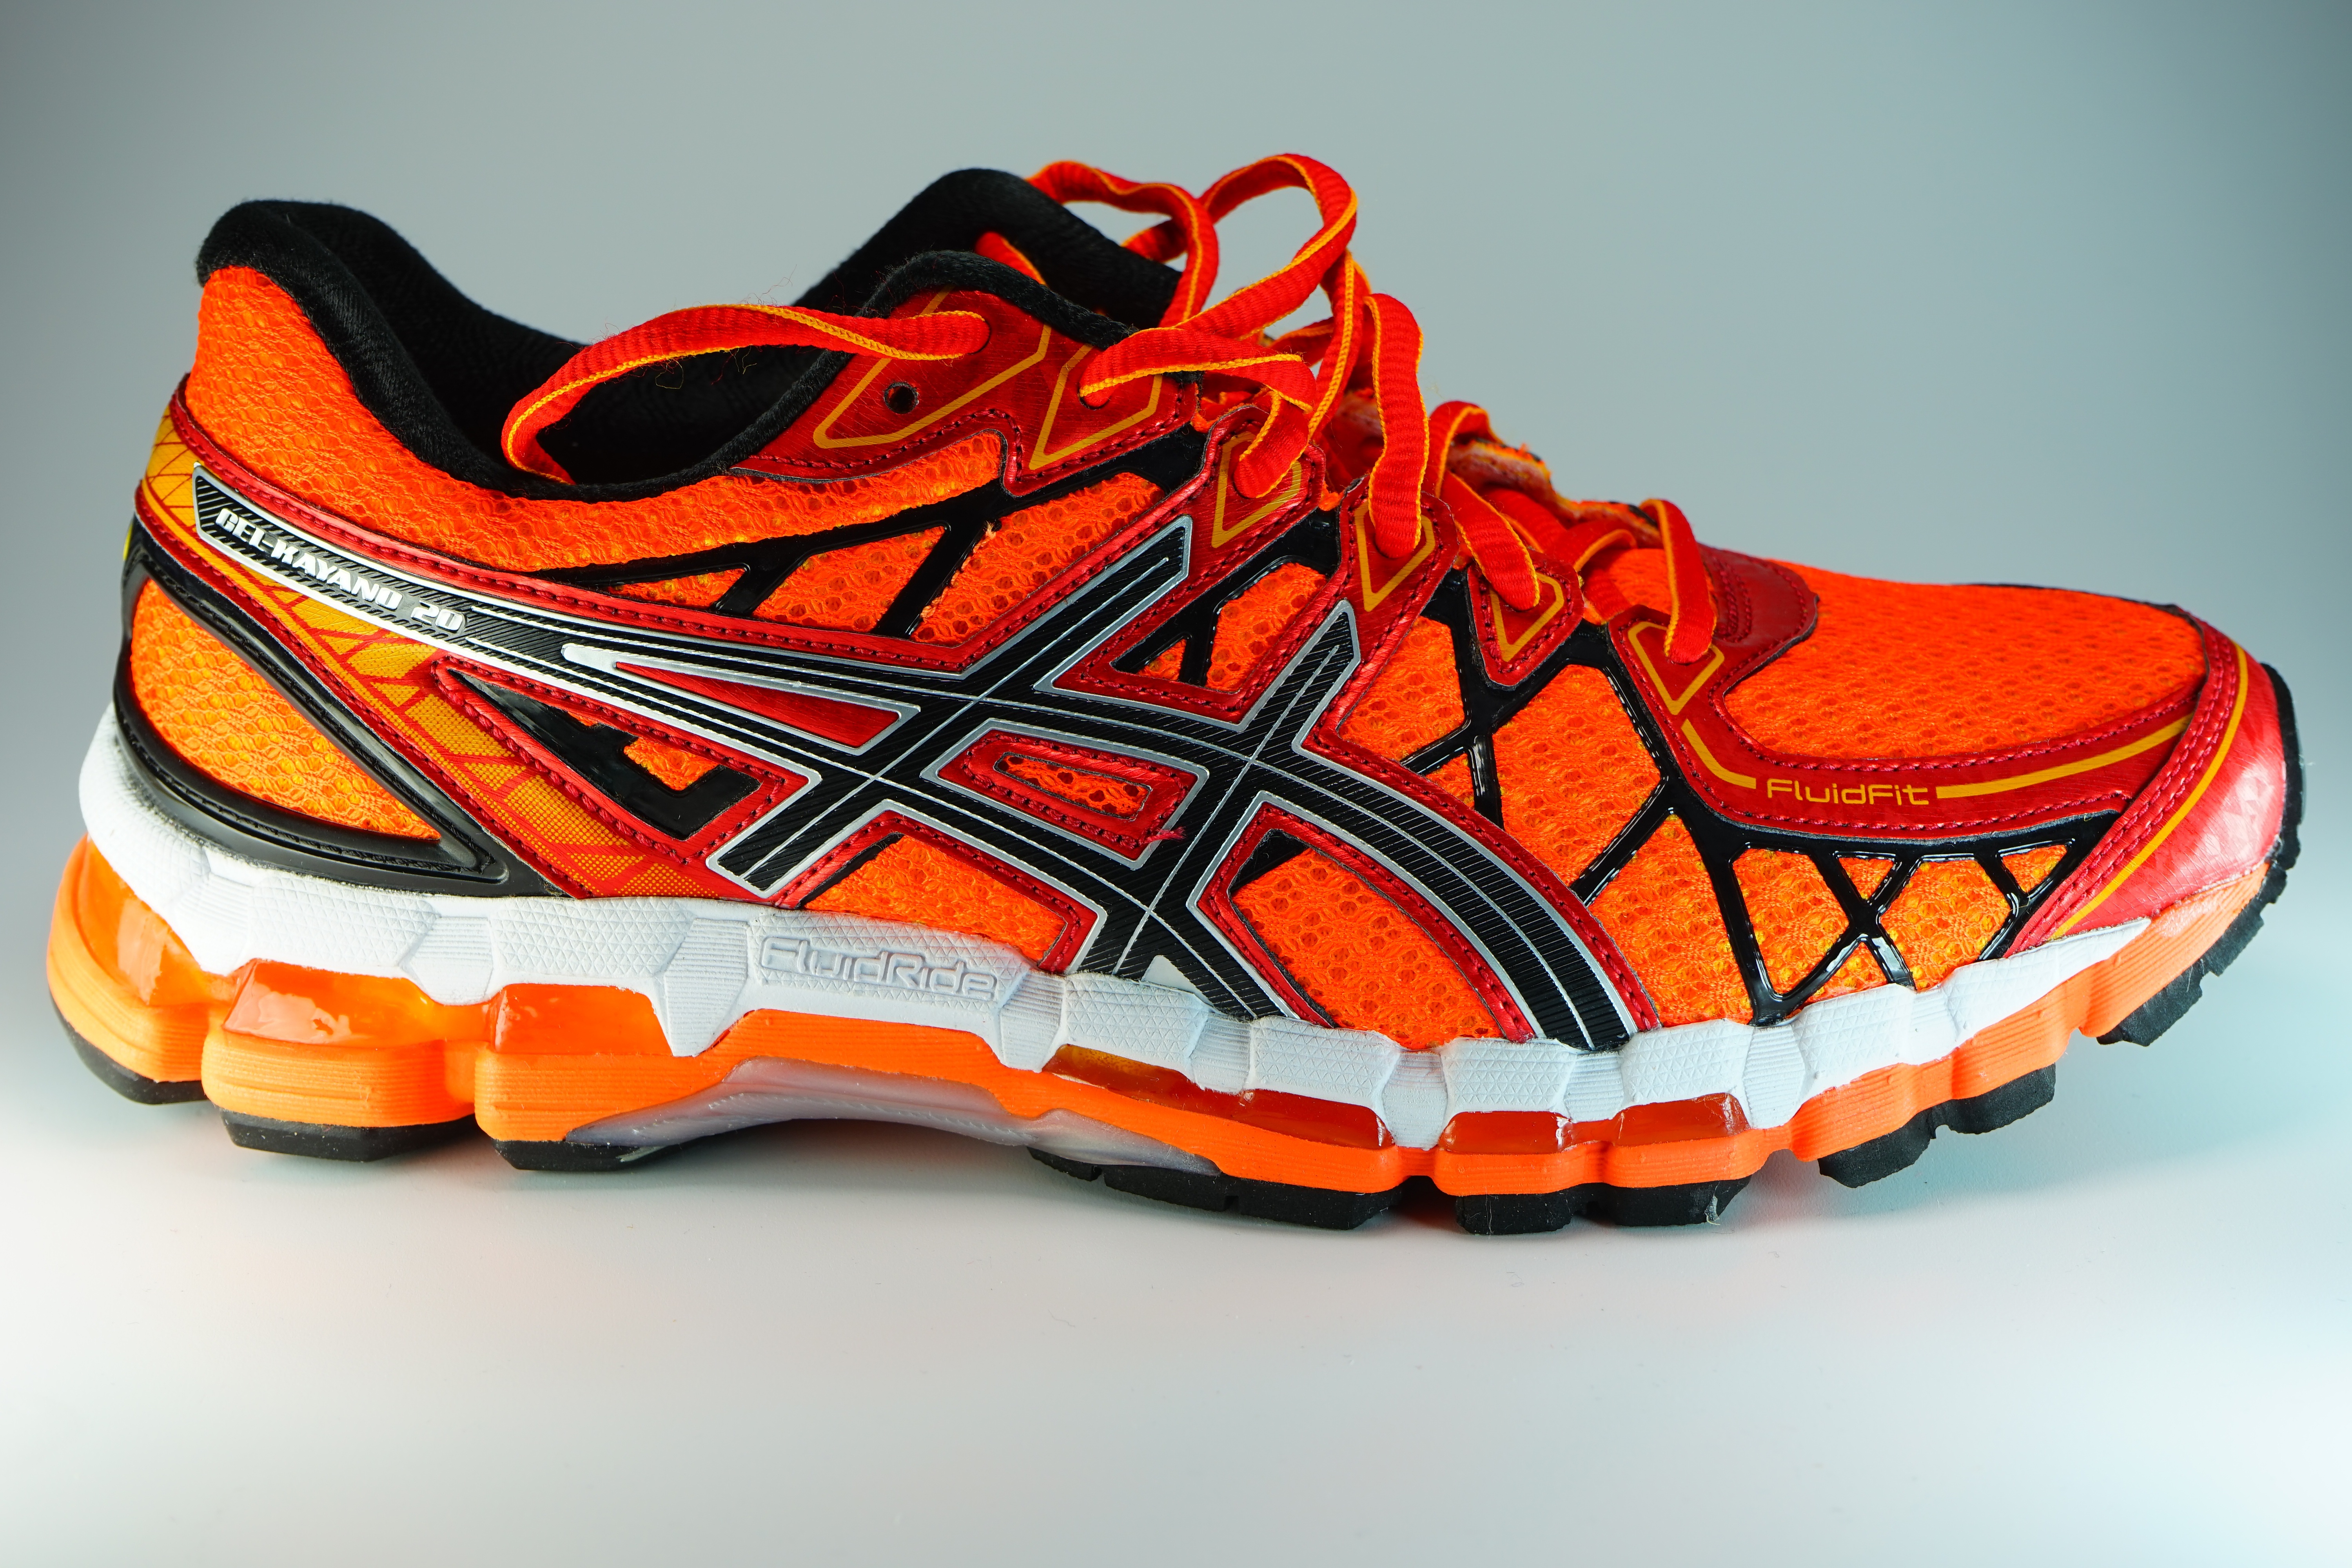
shoe, sport, run, orange, sneaker, red, jogging, yellow, running shoe, race, sneakers, shoelaces, footwear, lacing, striking, neonorange, jog, gaudy, neon colors, sport shoe, knallbunt, bright orange, joggingschuh, outdoor shoe, athletic shoe, cross training shoe